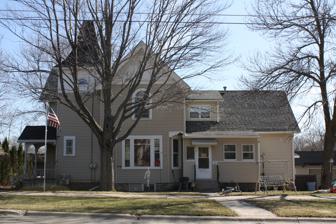
Building: Klein Dairy Farmhouse
Country: United States of America
Year built: 1892
Historic house in Wisconsin, United States United States historic place The Klein Dairy Farmhouse U.S. National Register of Historic Places Show map of Wisconsin Show map of the United States Location 1018 Sullivan Ave. Kaukauna, Wisconsin Coordinates 44°16′15″N 88°16′41″W / 44.27083°N 88.27806°W / 44.27083; -88.27806 Area less than one acre Built 1892 Architectural style Queen Anne NRHP reference No. 84003760 Added to NRHP March 29, 1984 The Klein Dairy Farmhouse is a historic house located in Kaukauna, Wisconsin . It is locally significant as one of the best local examples of the popular Queen Anne style and as the surviving farmhouse of the first dairy in Kaukauna. Description and history It was added to the National Register of Historic Places on March 29, 1984. References